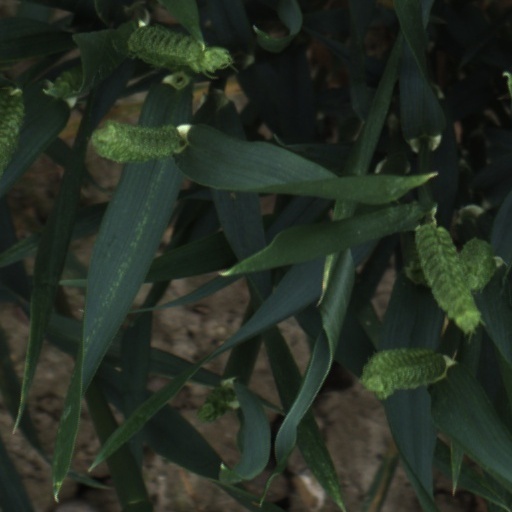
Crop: wheat